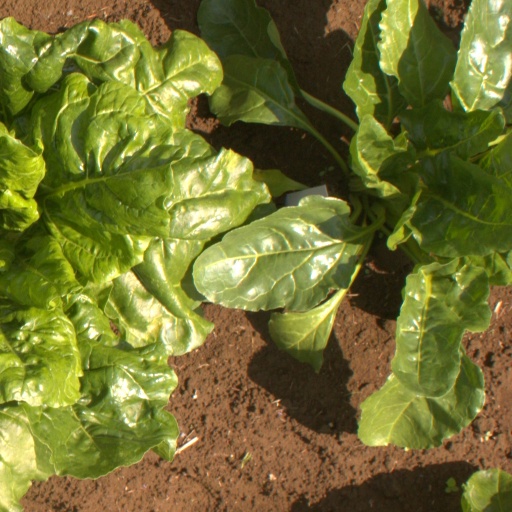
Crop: sugar beet